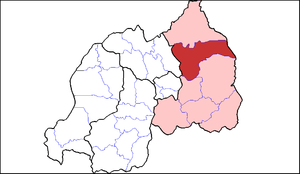
Gatsibo est un district de la Province de l'Est, Rwanda. Son siège lieu est Kabarore.